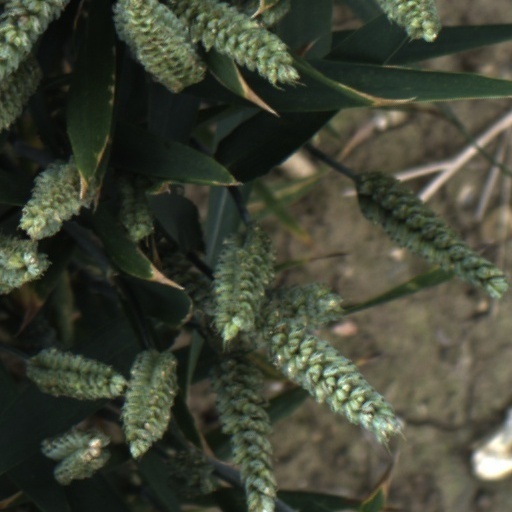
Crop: wheat